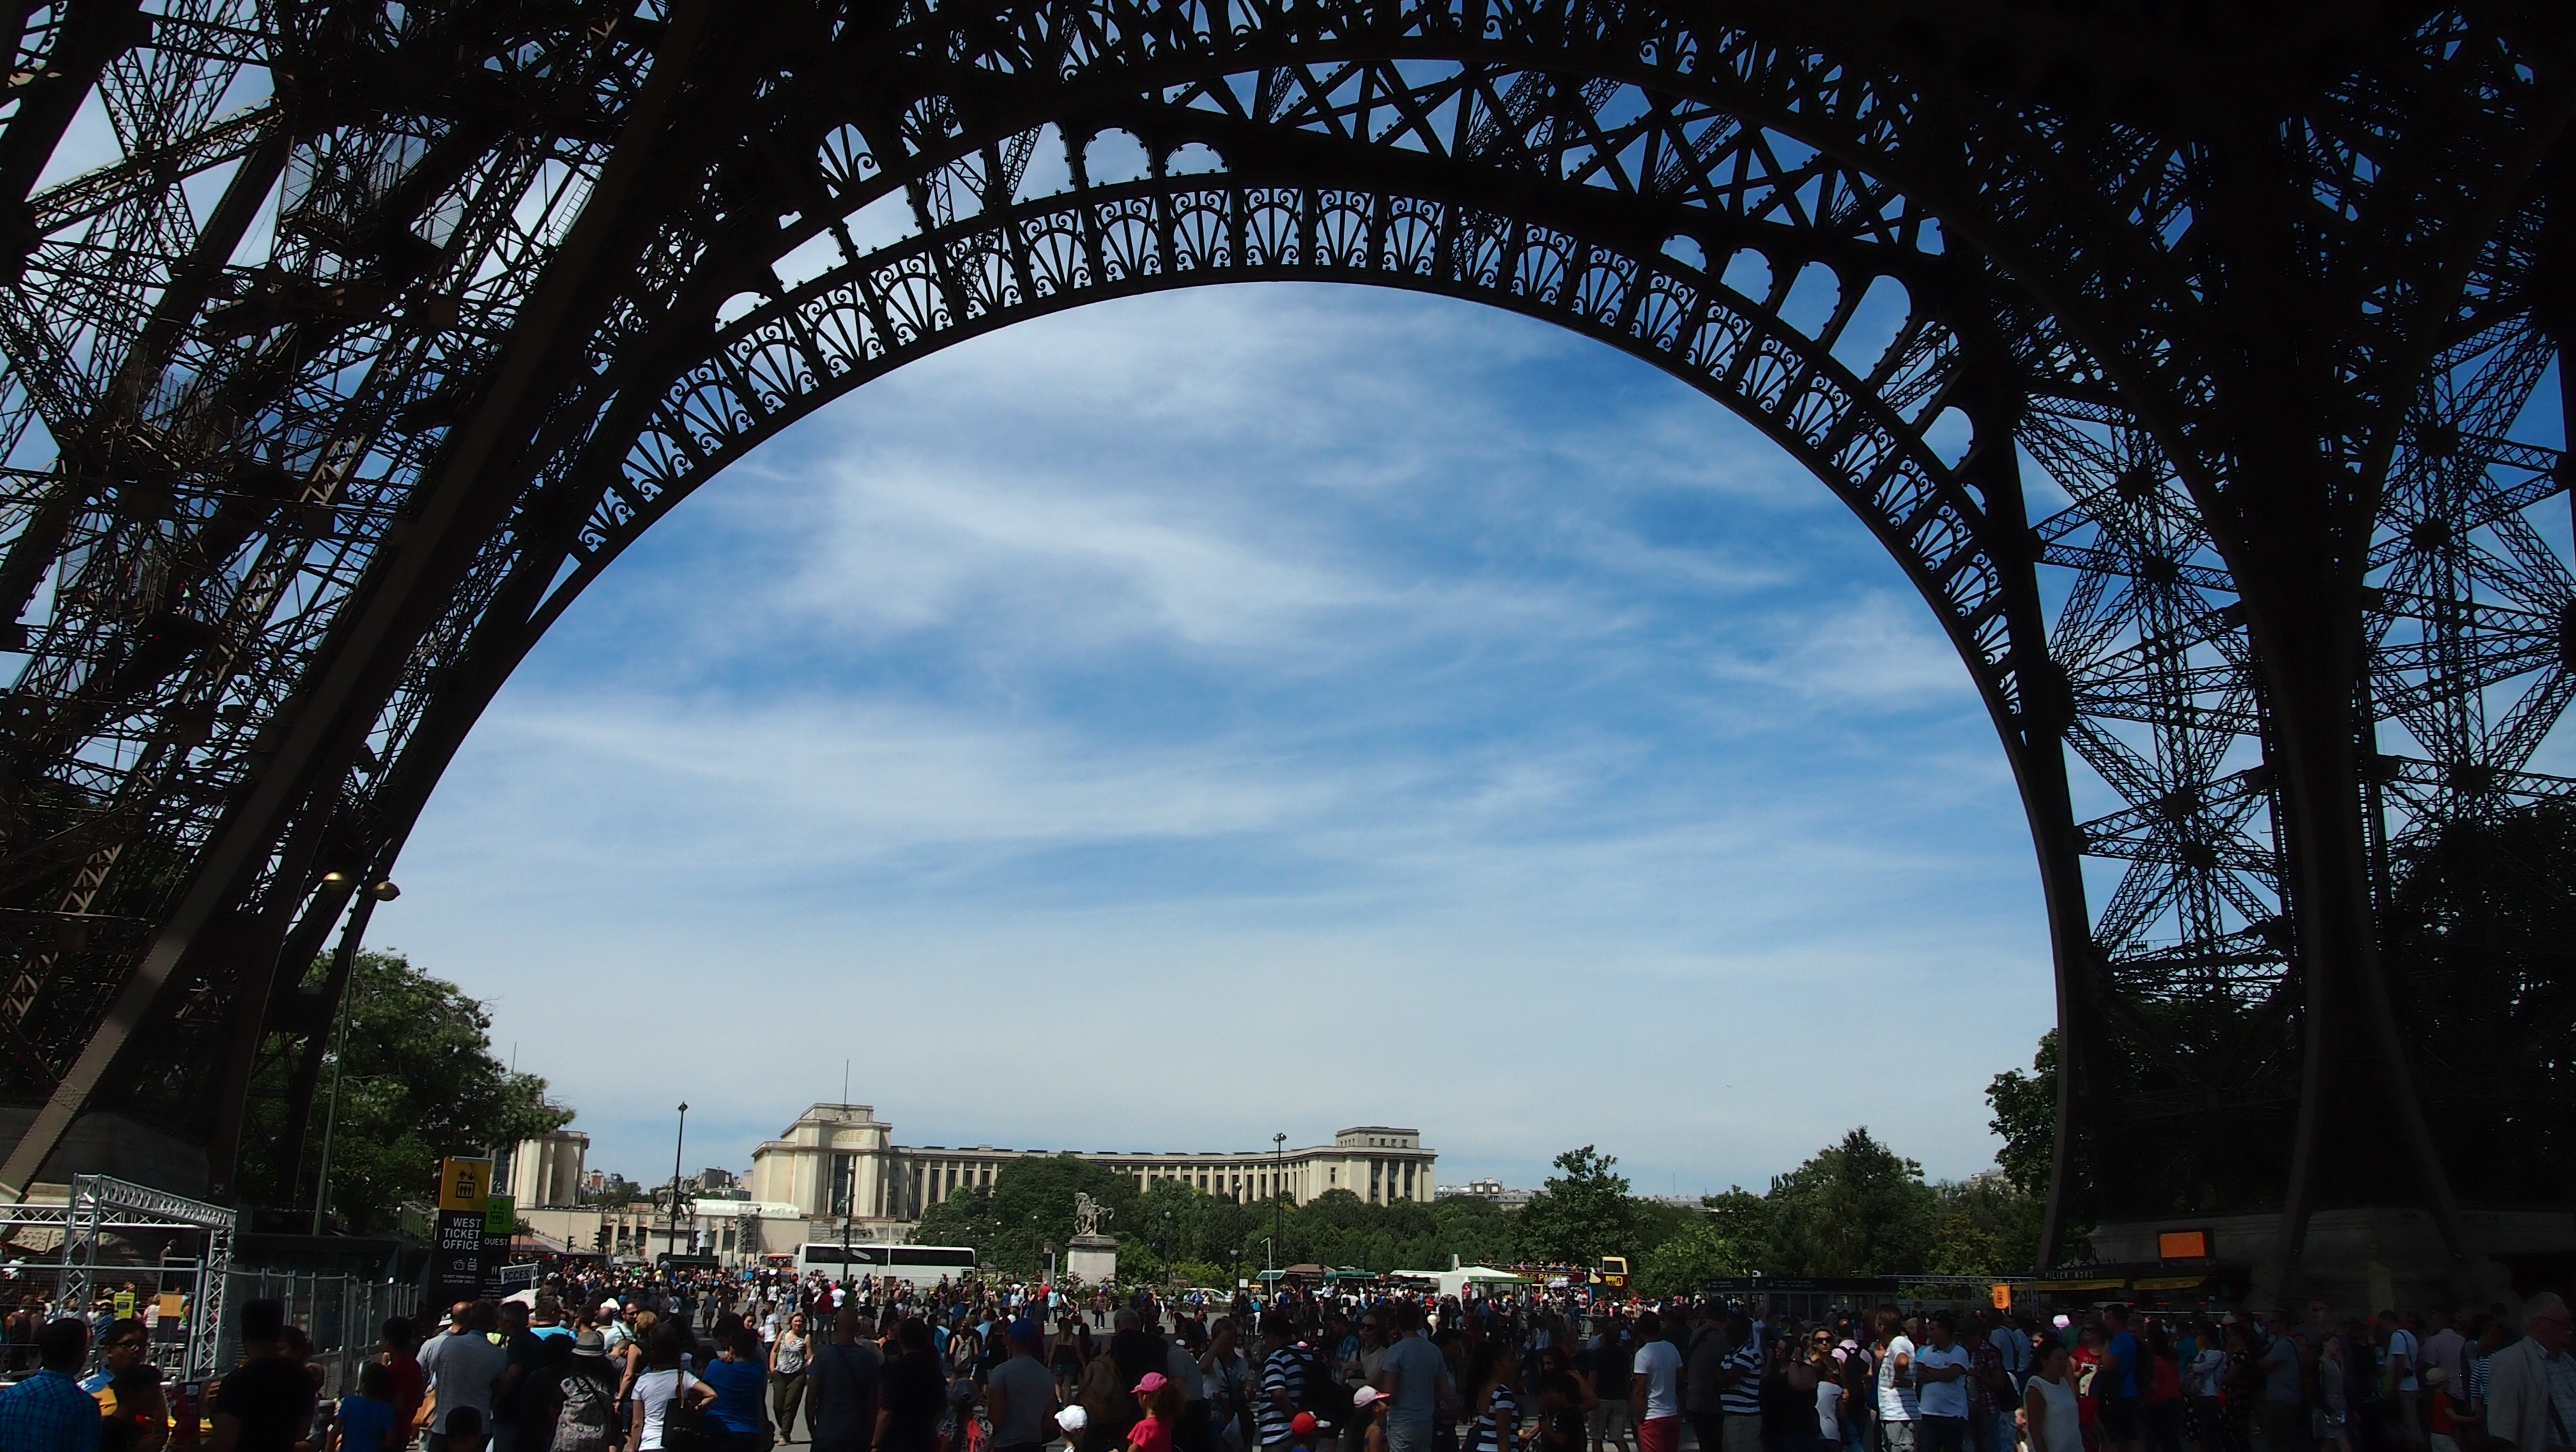
eiffel tower, paris, crowd, arch, places of interest, century exhibition